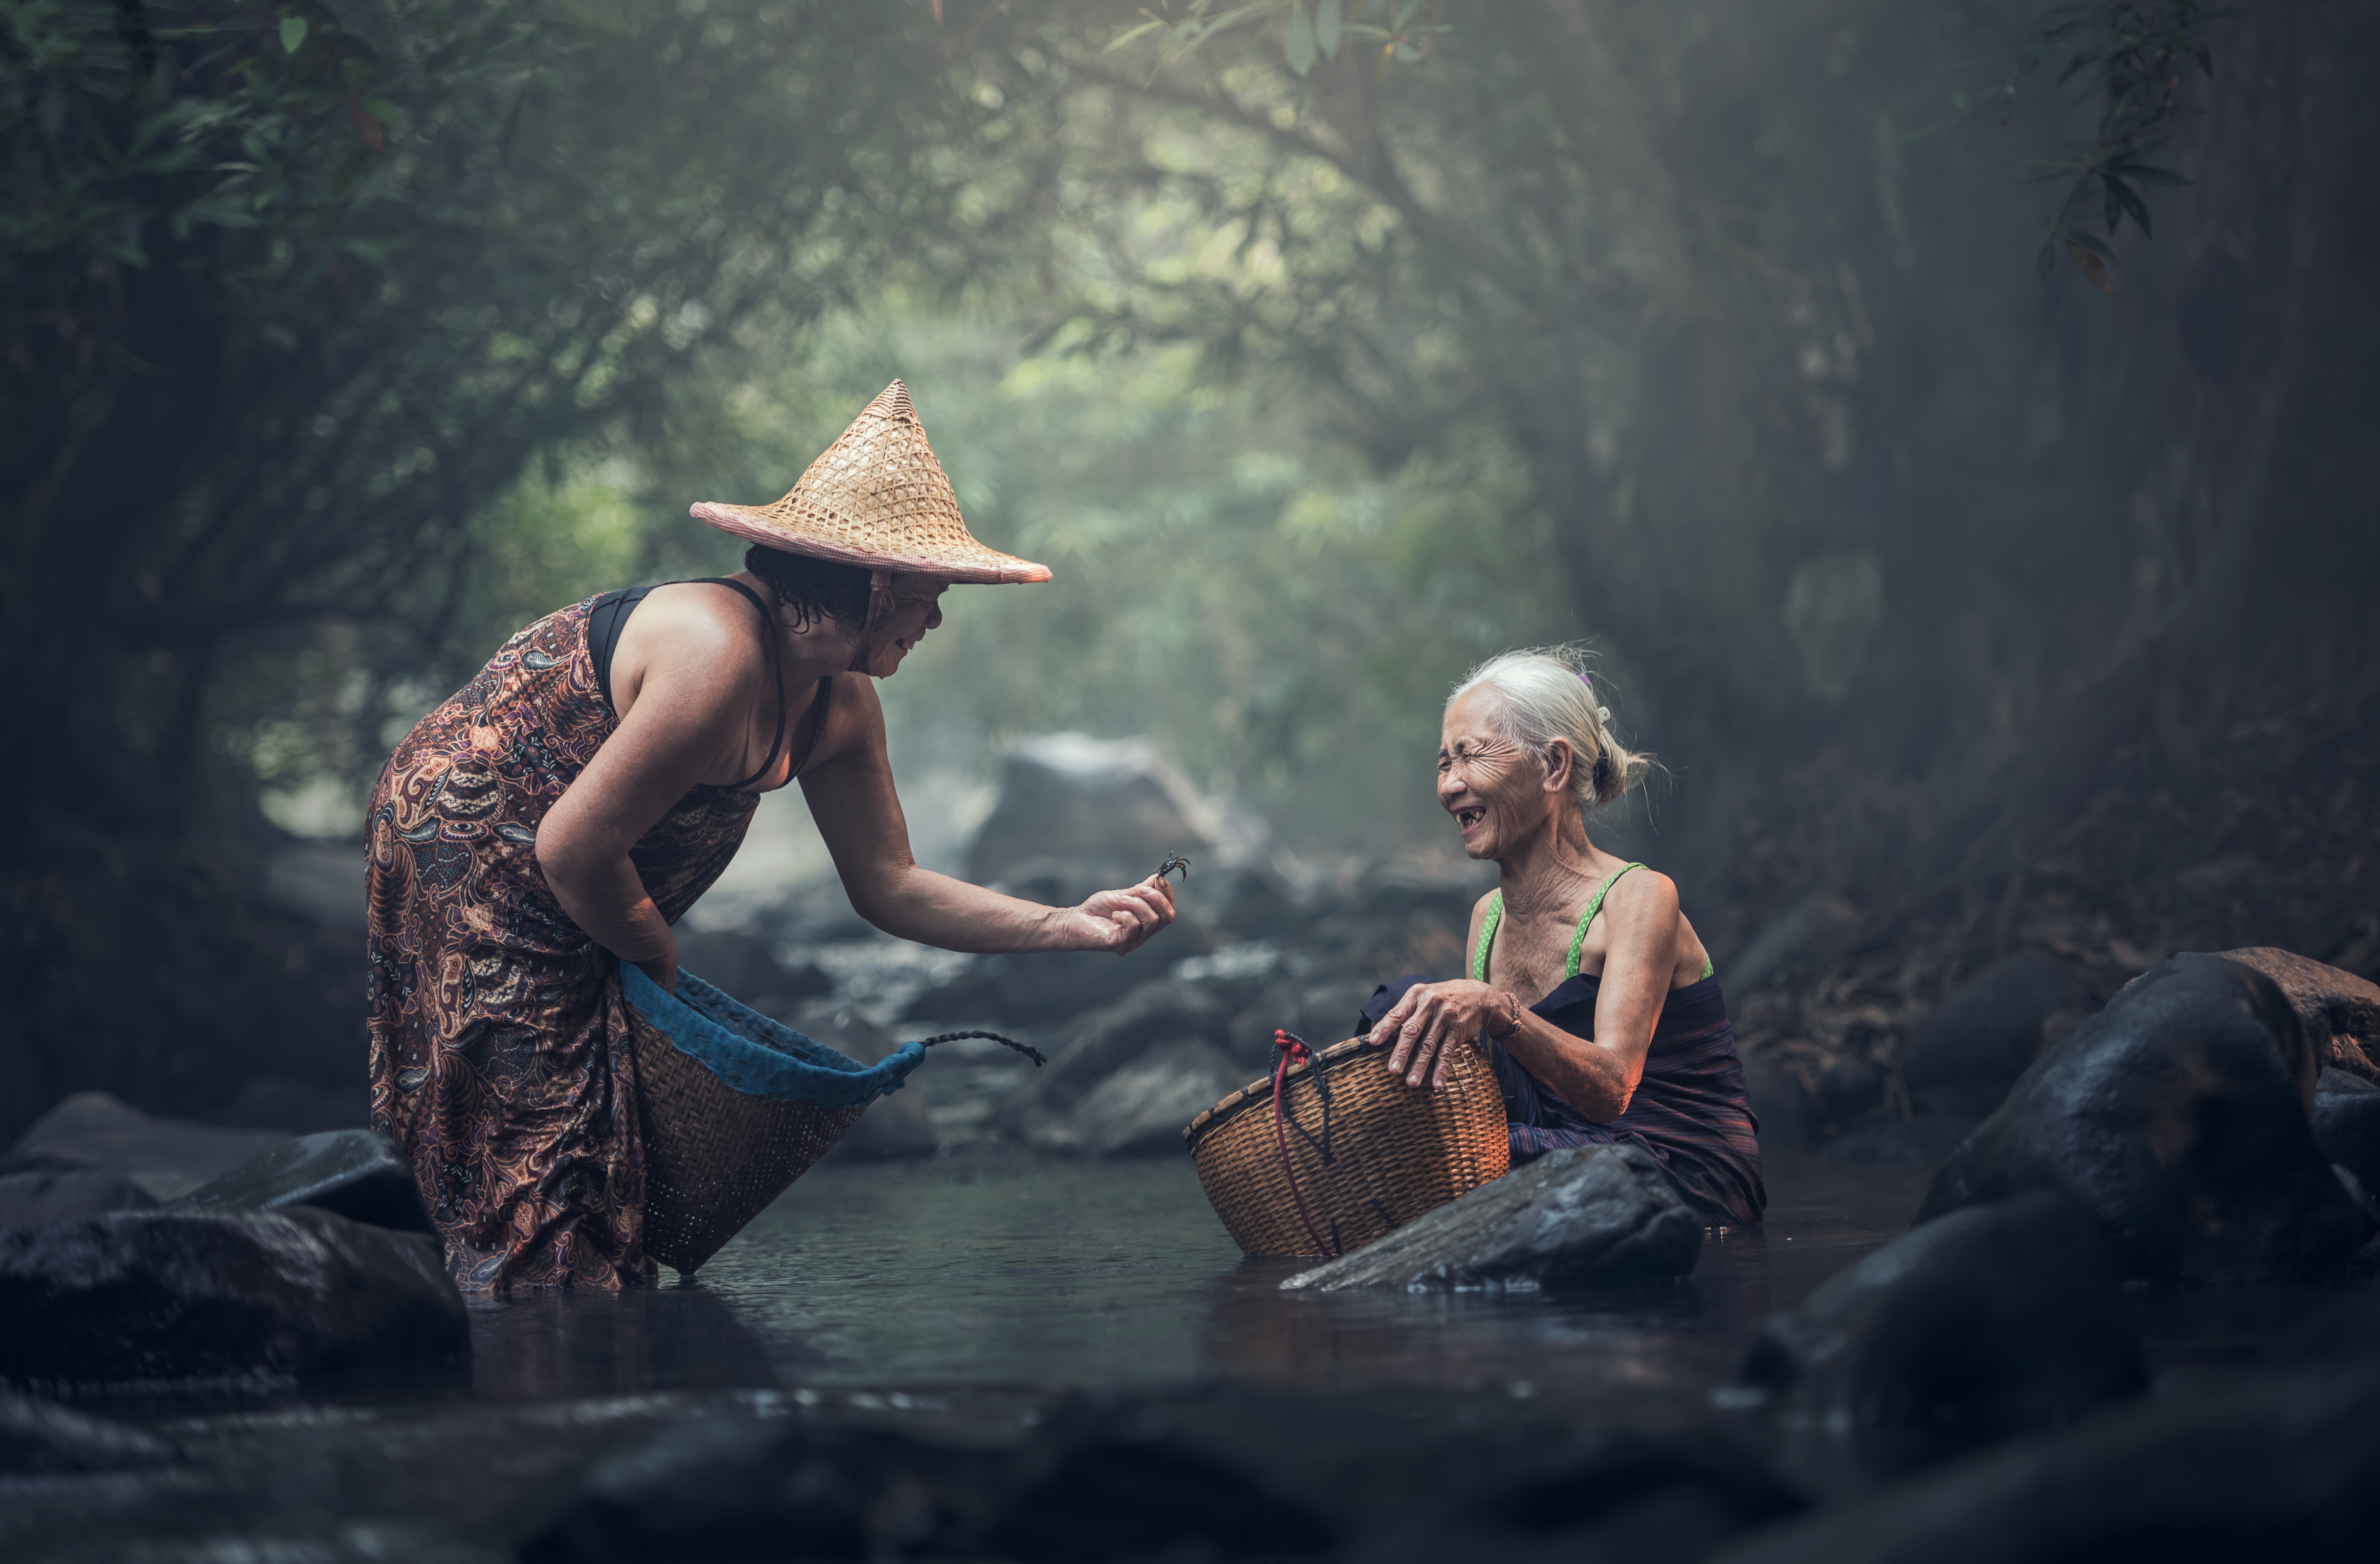
water, nature, people, river, jungle, lifestyle, smiling, rocks, happy, happiness, women, talking, culture, elderly, enjoyment, screenshot, mythology, asians